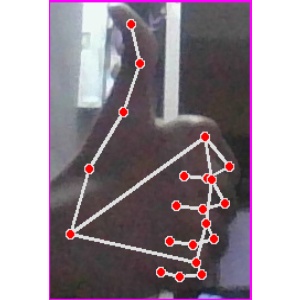
अक्षर: थ